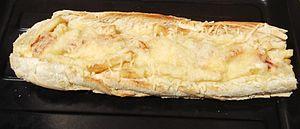
Sandwich américain réunionnais
Le sandwich américain est un type de sandwich comprenant une viande et des frites directement dans le pain. Selon les régions, on peut y rajouter du chèvre chaud.